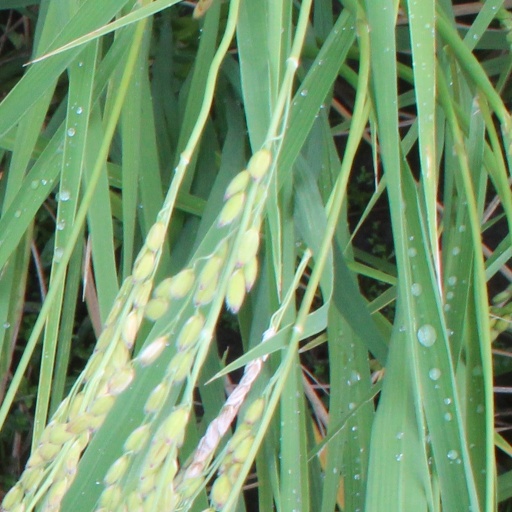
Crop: rice